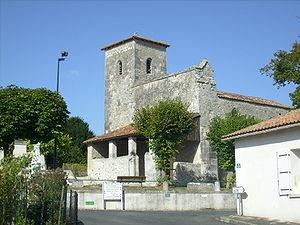
Centre-bourg et église de Dompierre-sur-Charente
Dompierre-sur-Charente est une commune du Sud-Ouest de la France située dans le département de la Charente-Maritime.